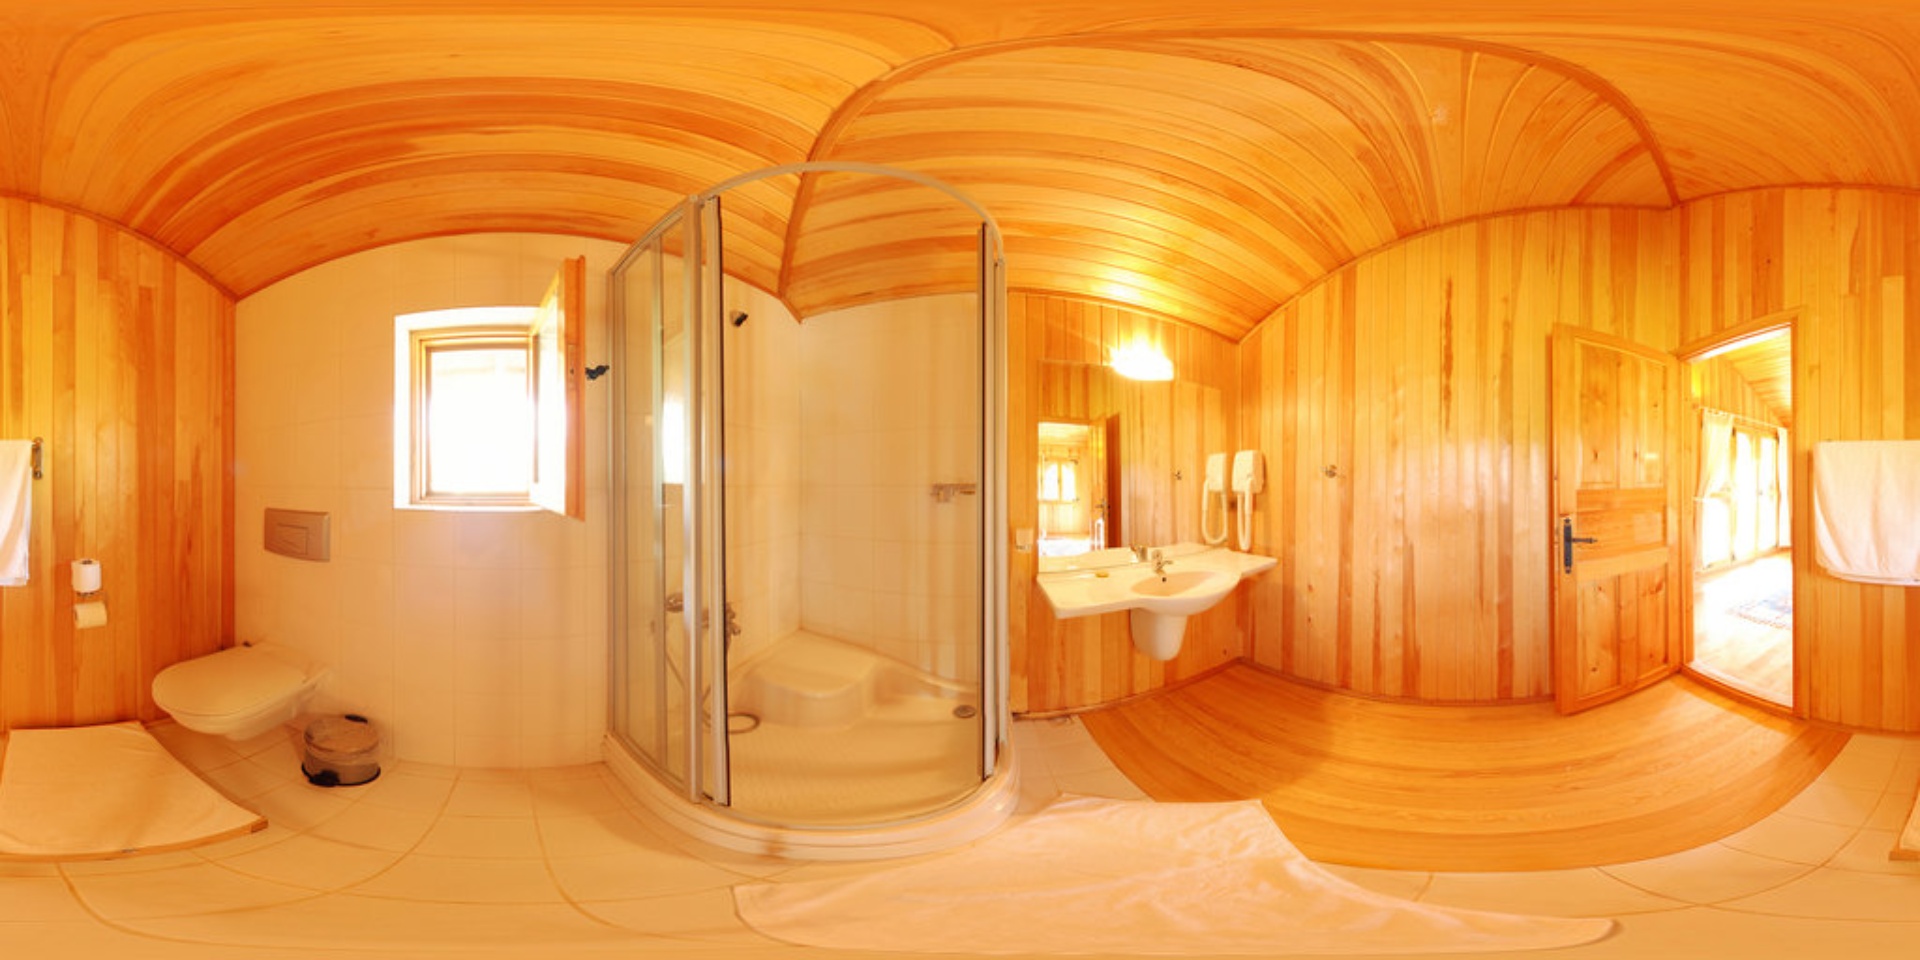
Referred object: the white toilet with closed lid

Referred object: turn right to find the sink under the mirror

Referred object: the sink opposite the shower